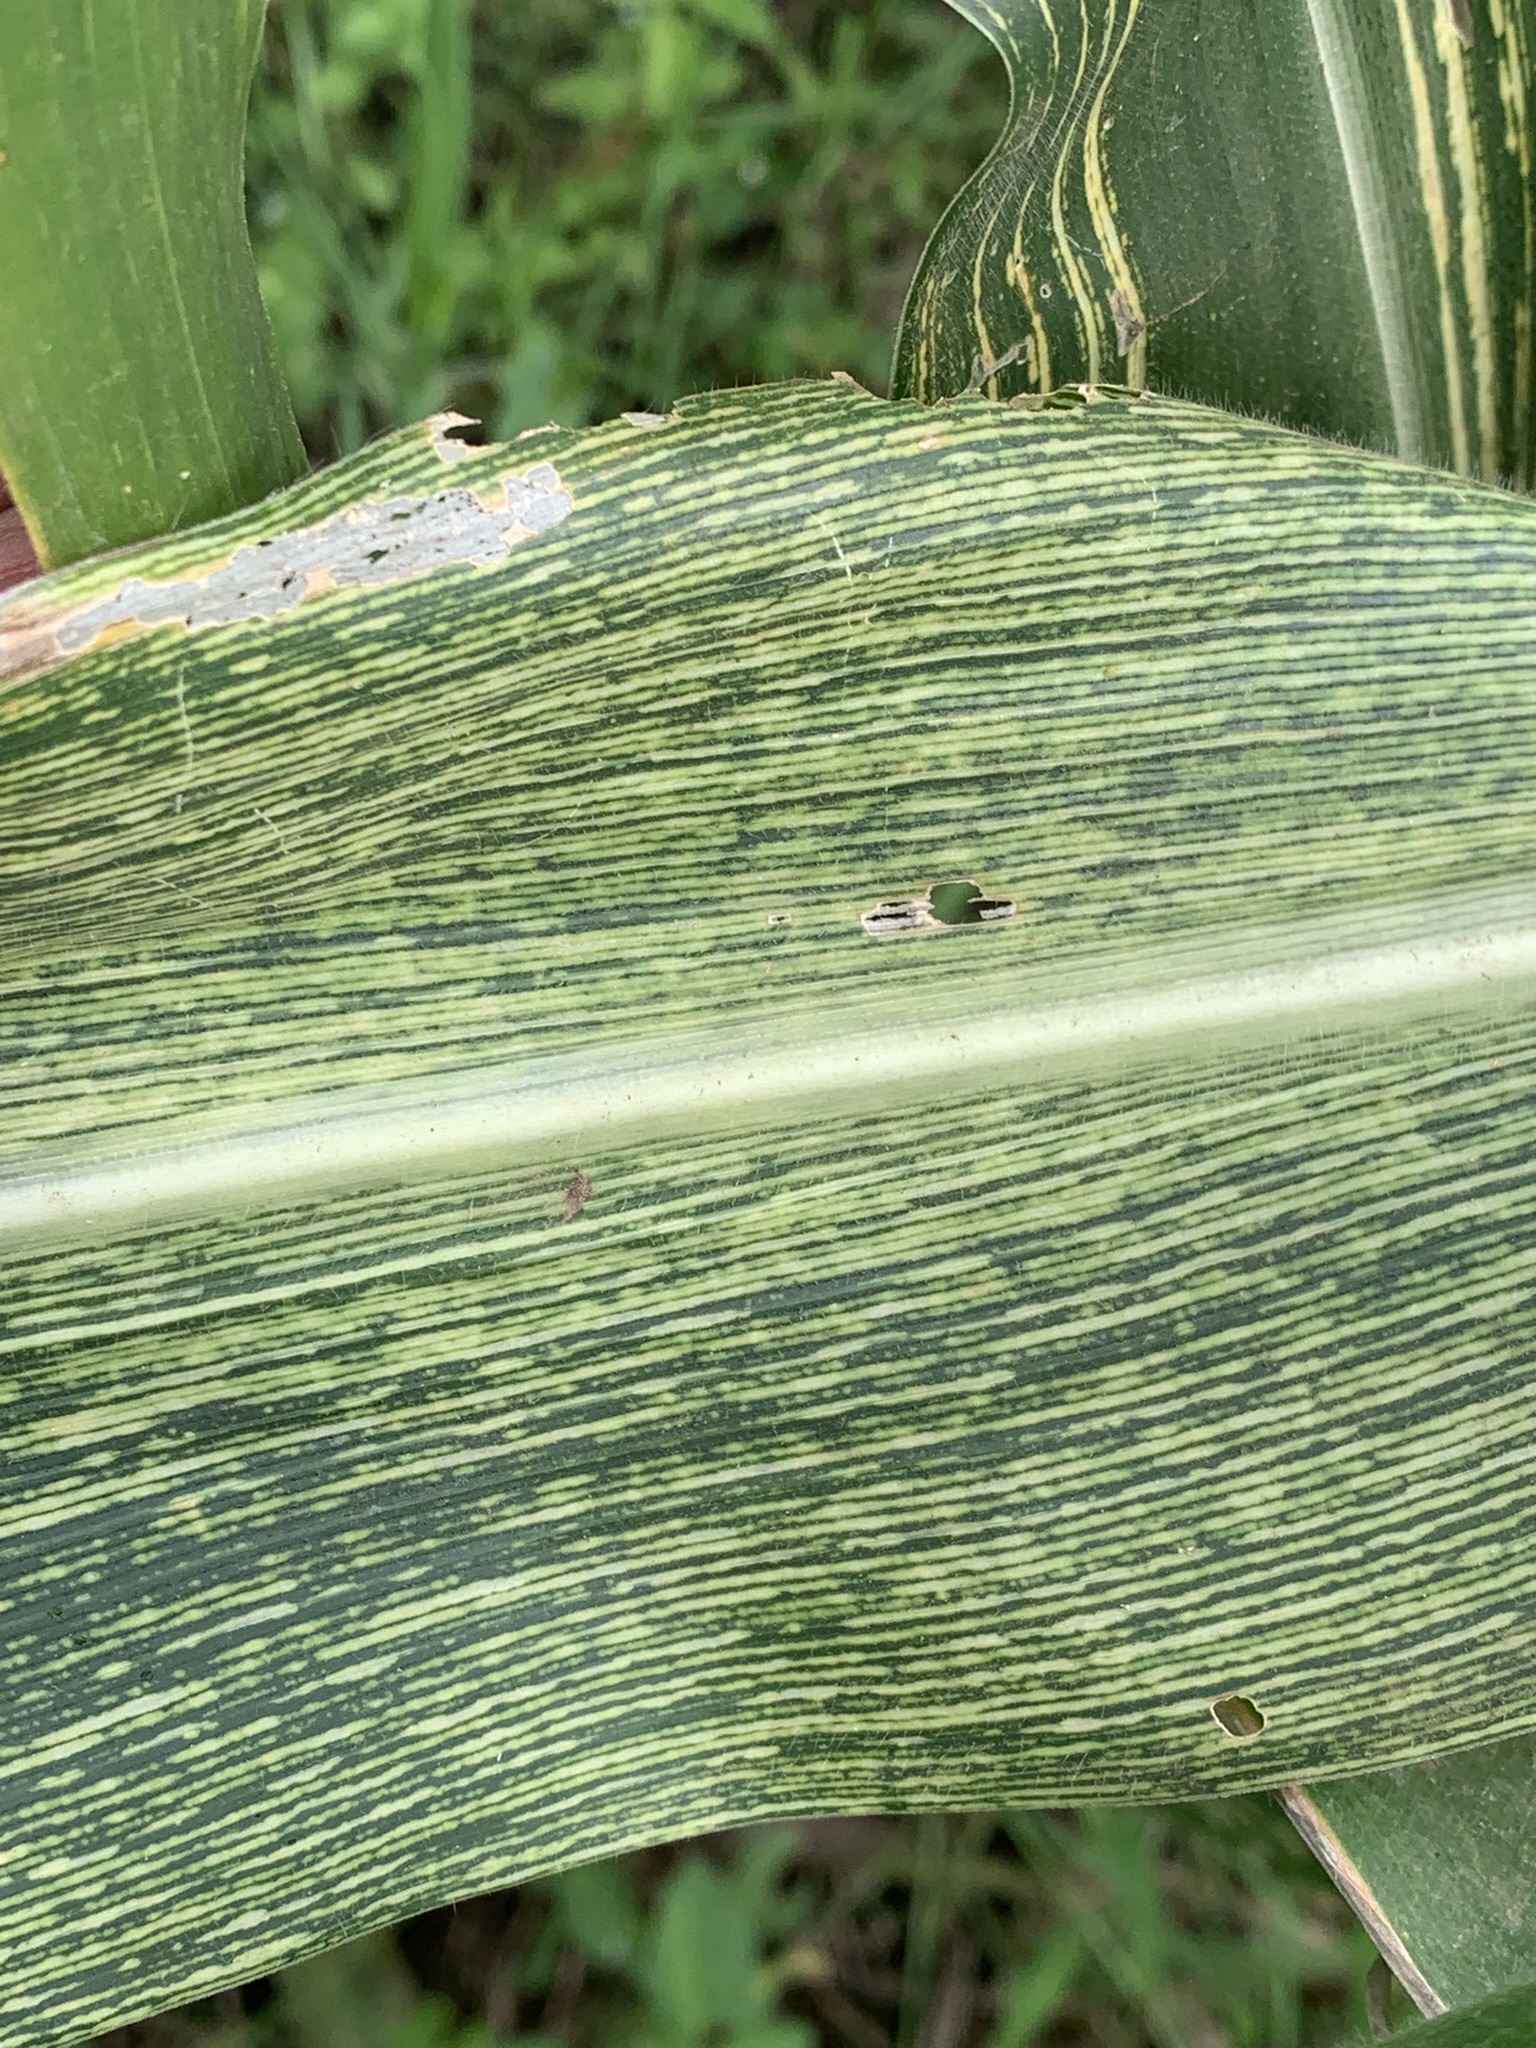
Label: MSV